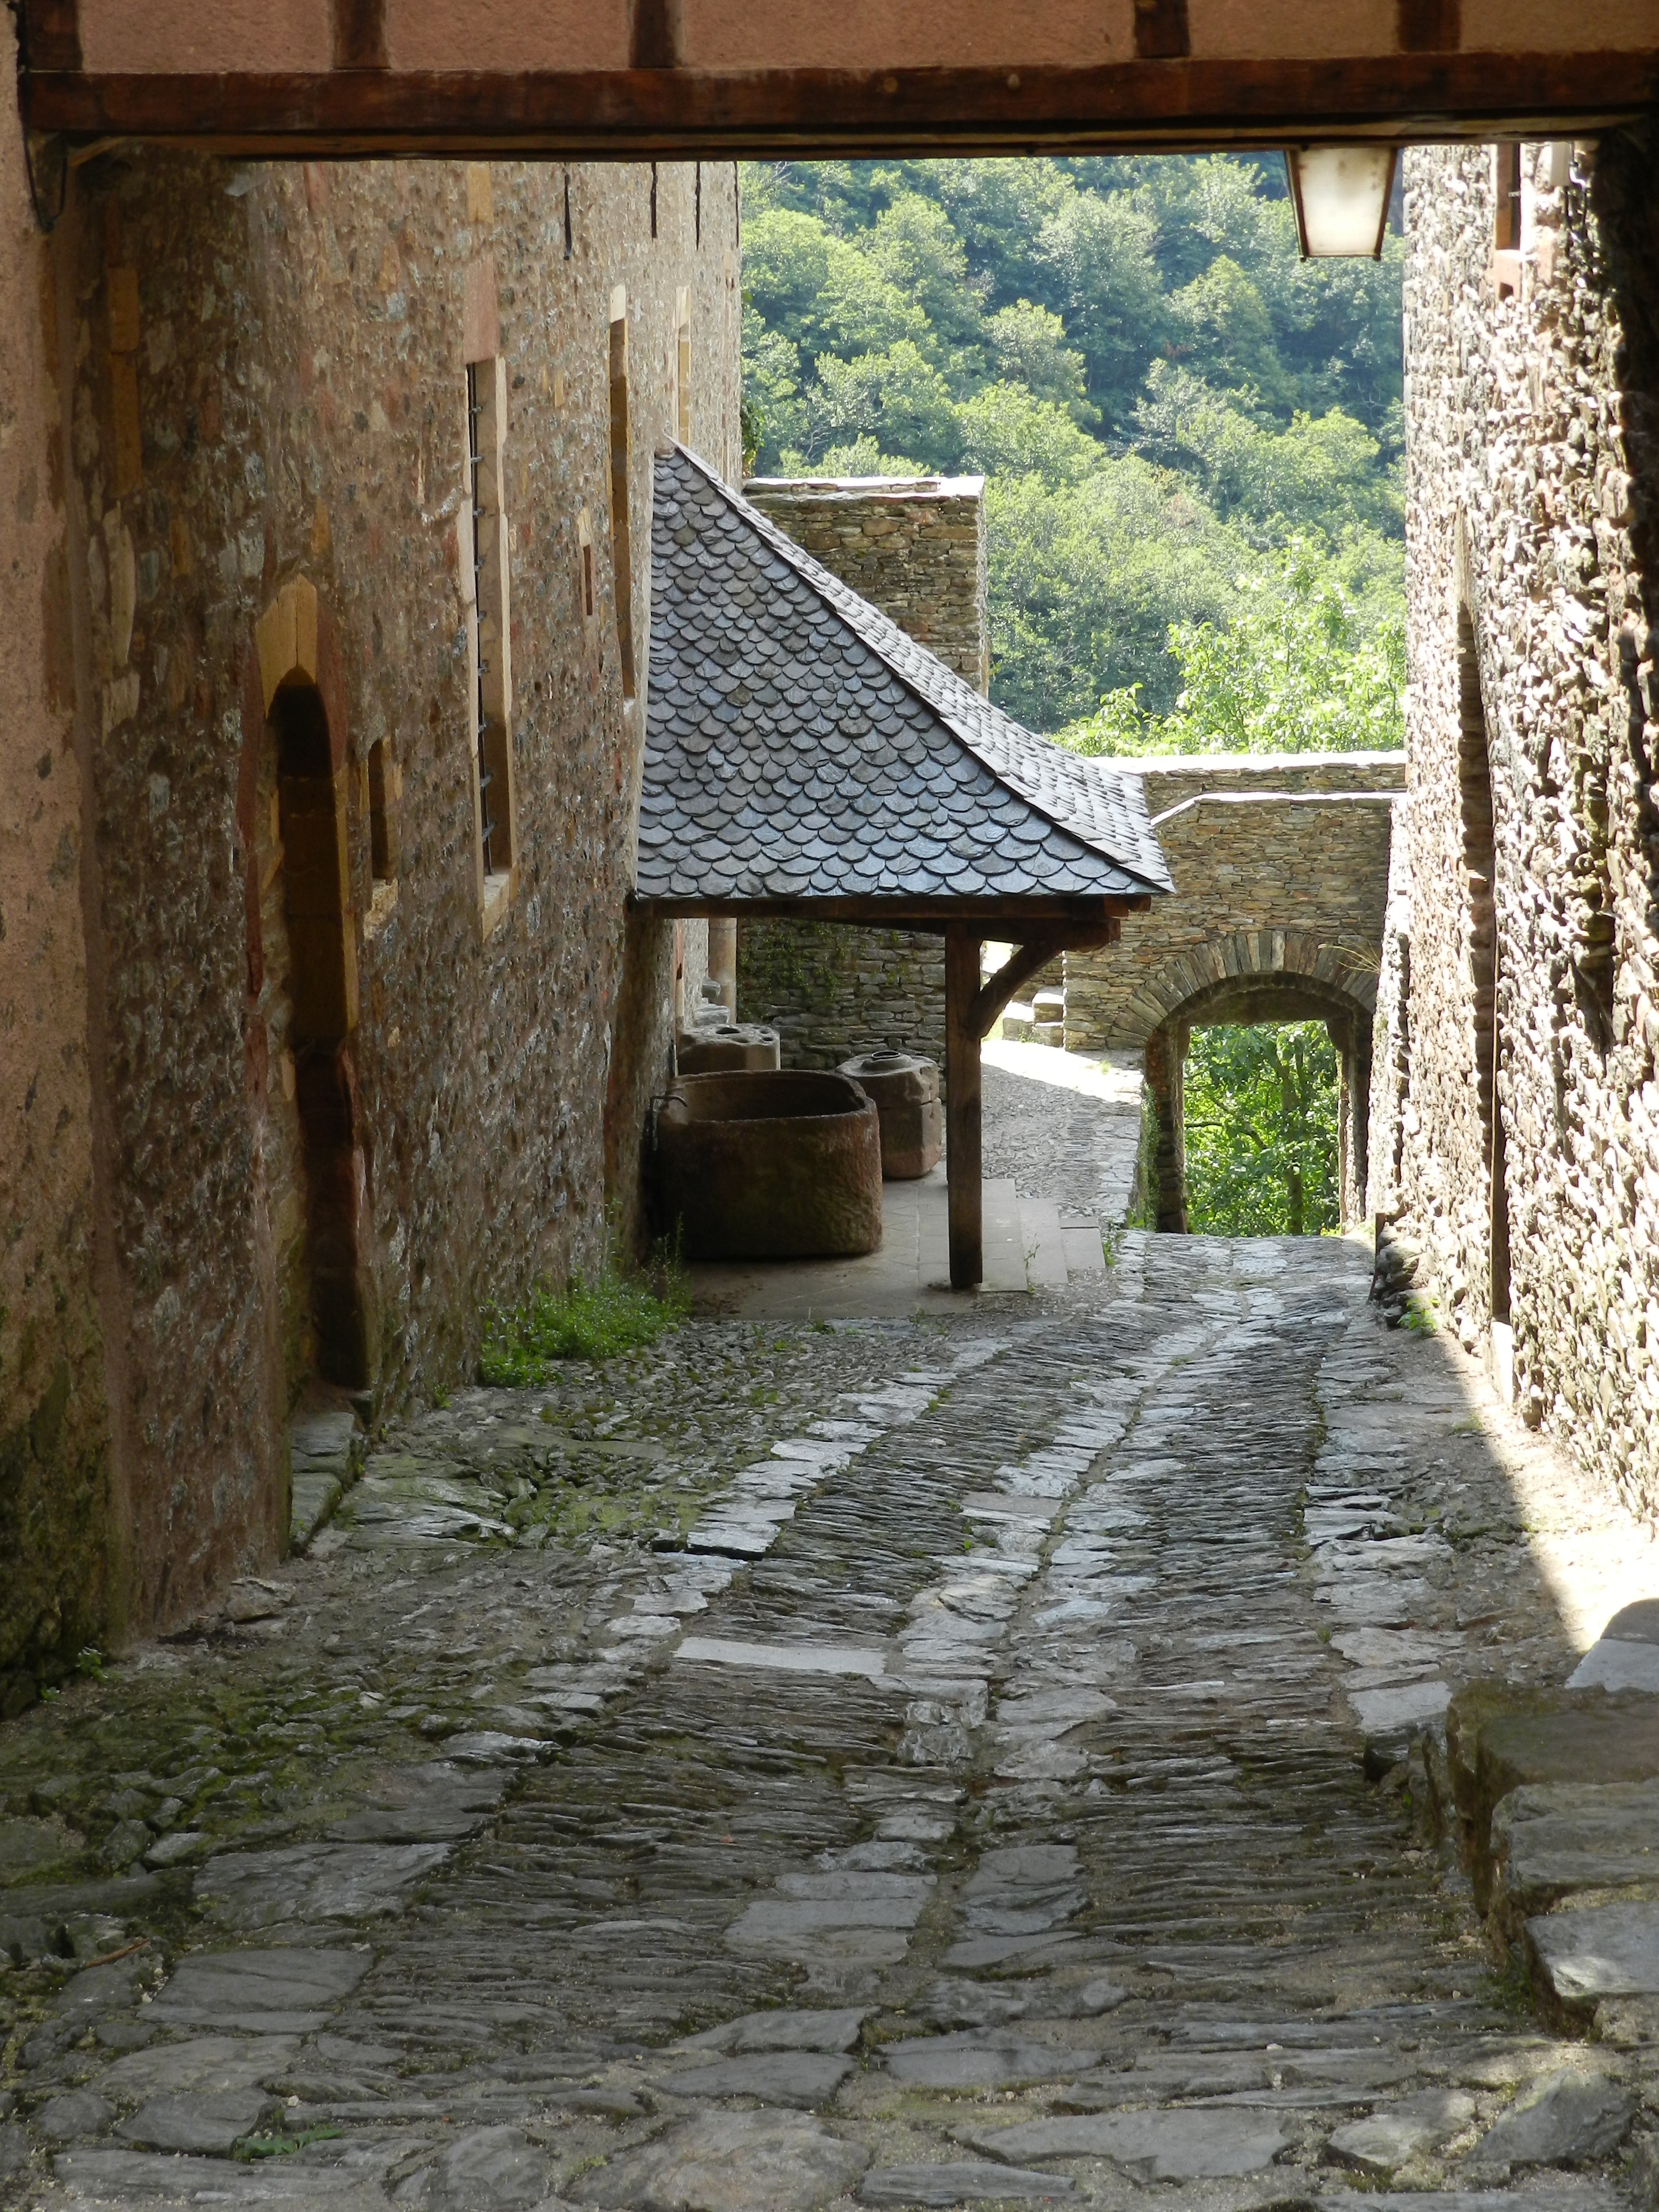
wood, house, building, alley, home, wall, pavement, village, cottage, lane, ruins, farmhouse, estate, rural area, medieval village, ancient history